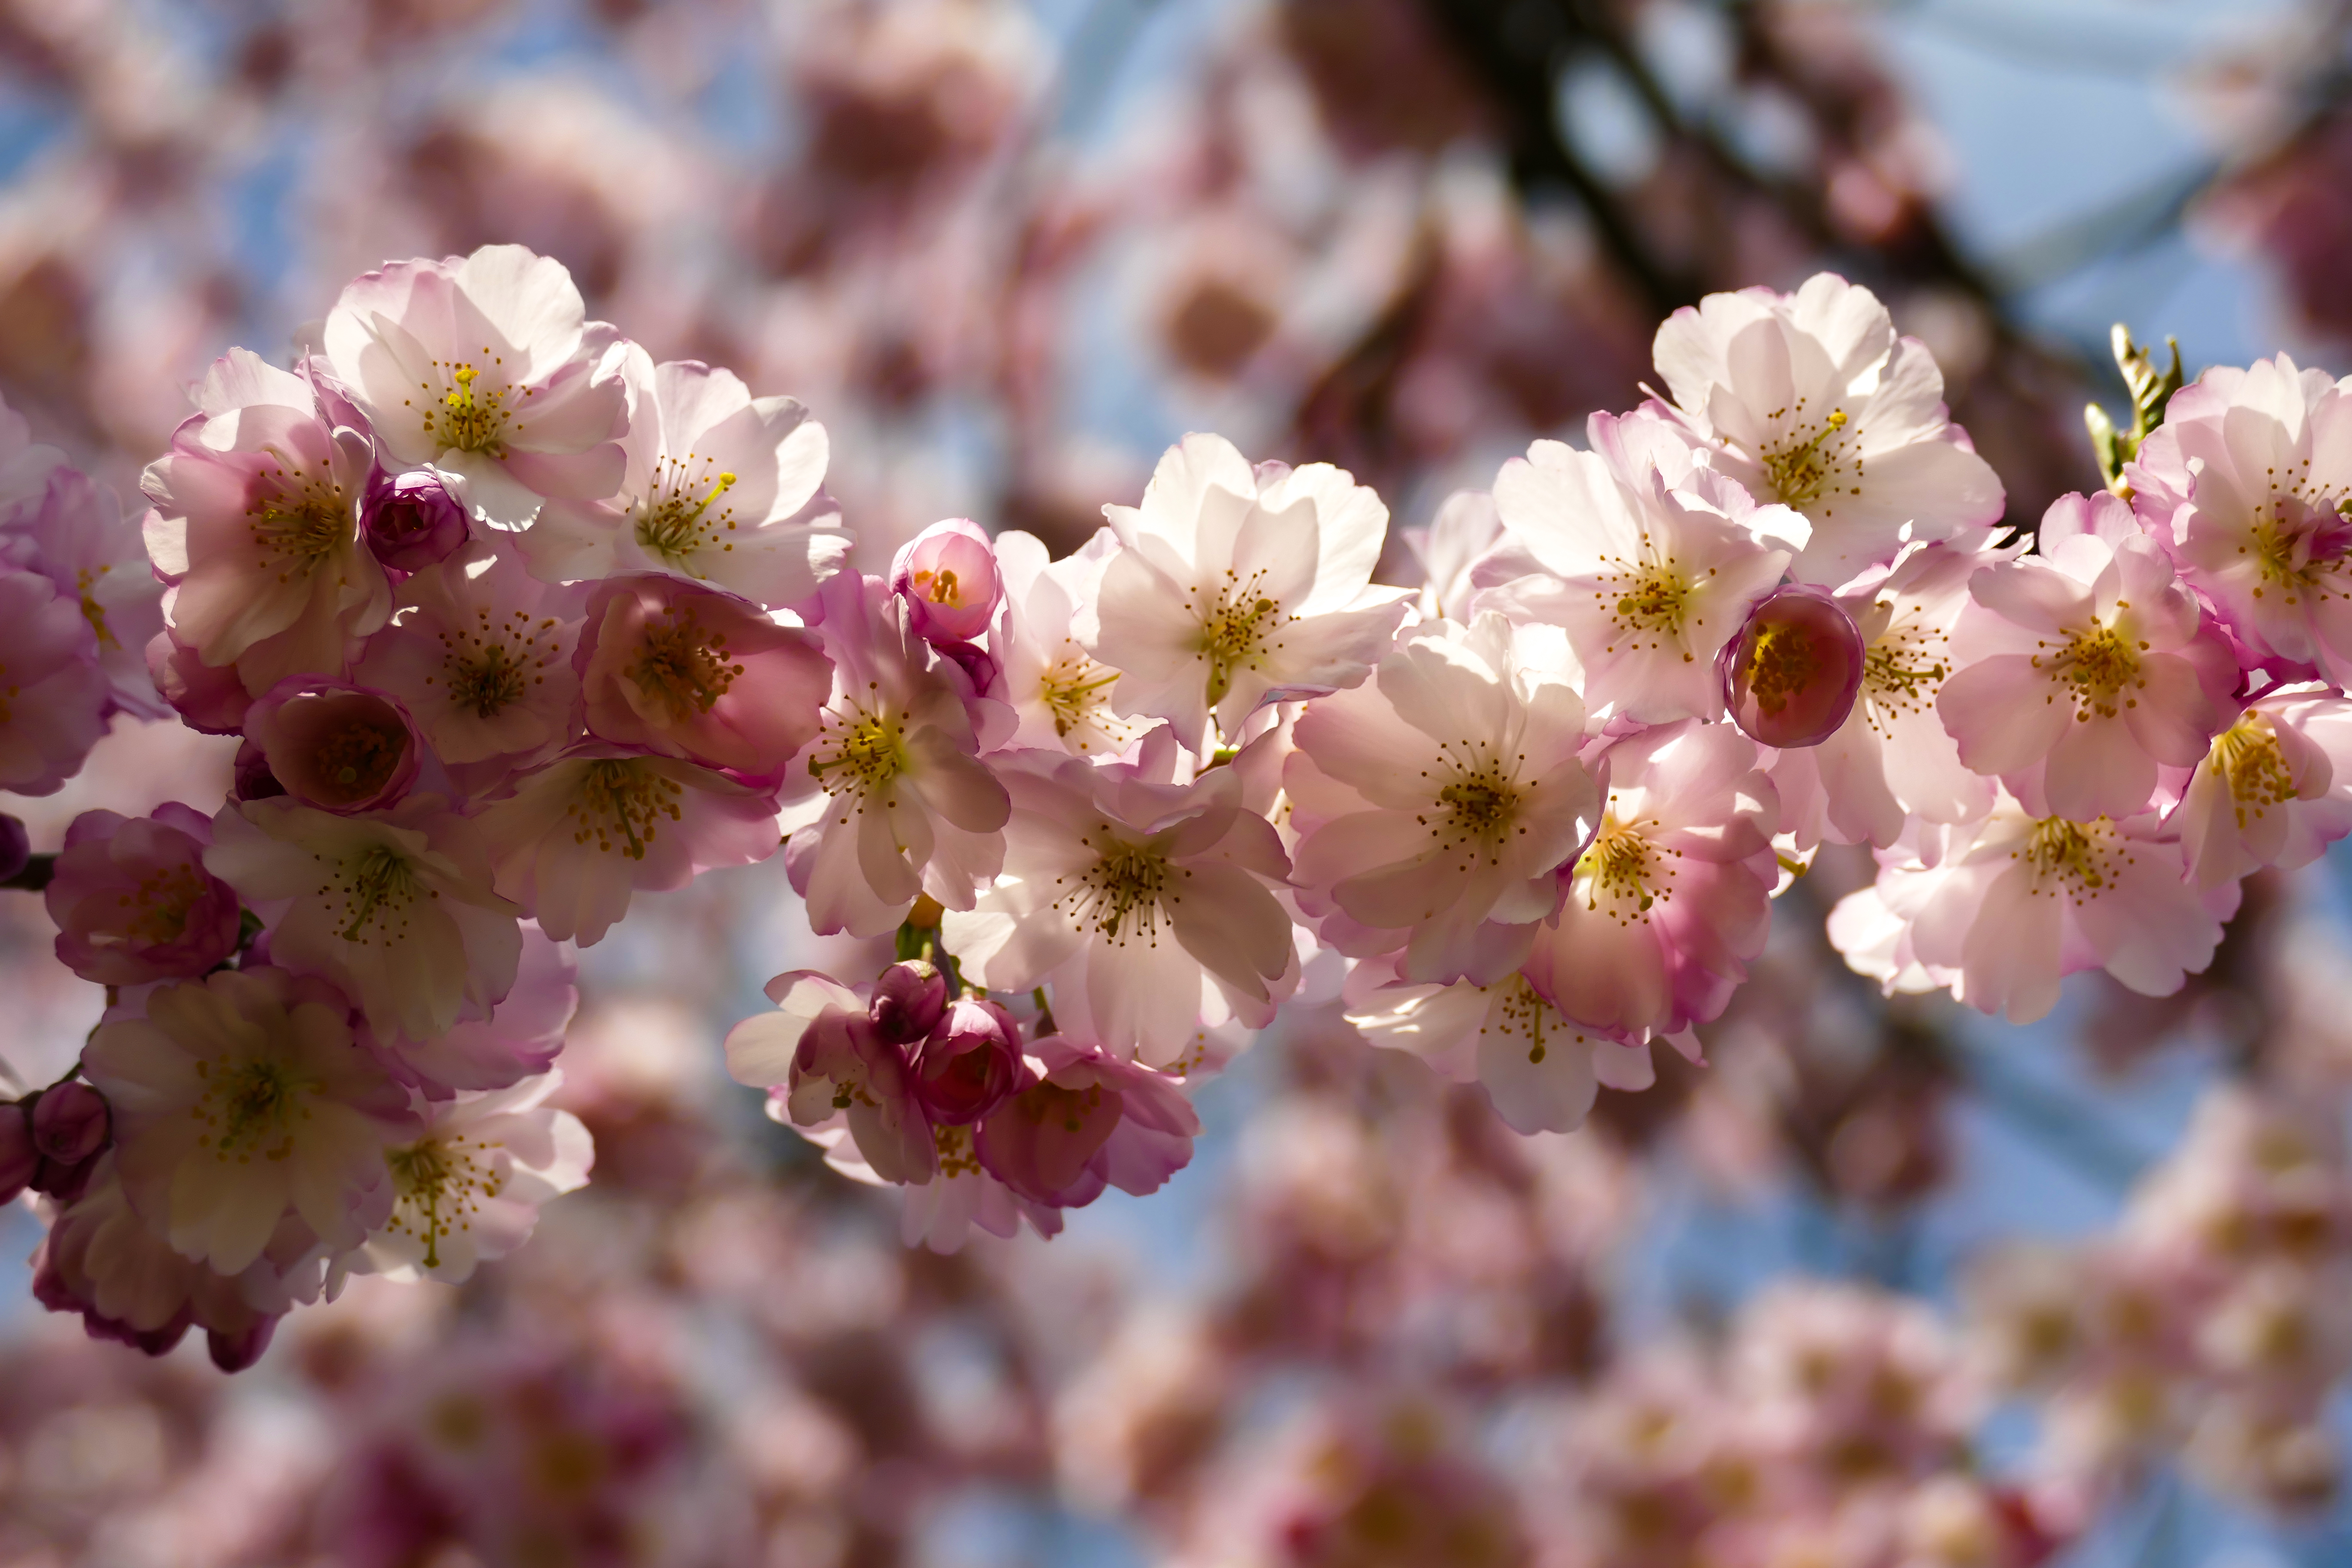
cherry, blossoms, spring, park, munich, germany, flower, blossom, plant, cherry blossom, petal, pink, flowering plant, branch, tree, prunus, twig, wildflower